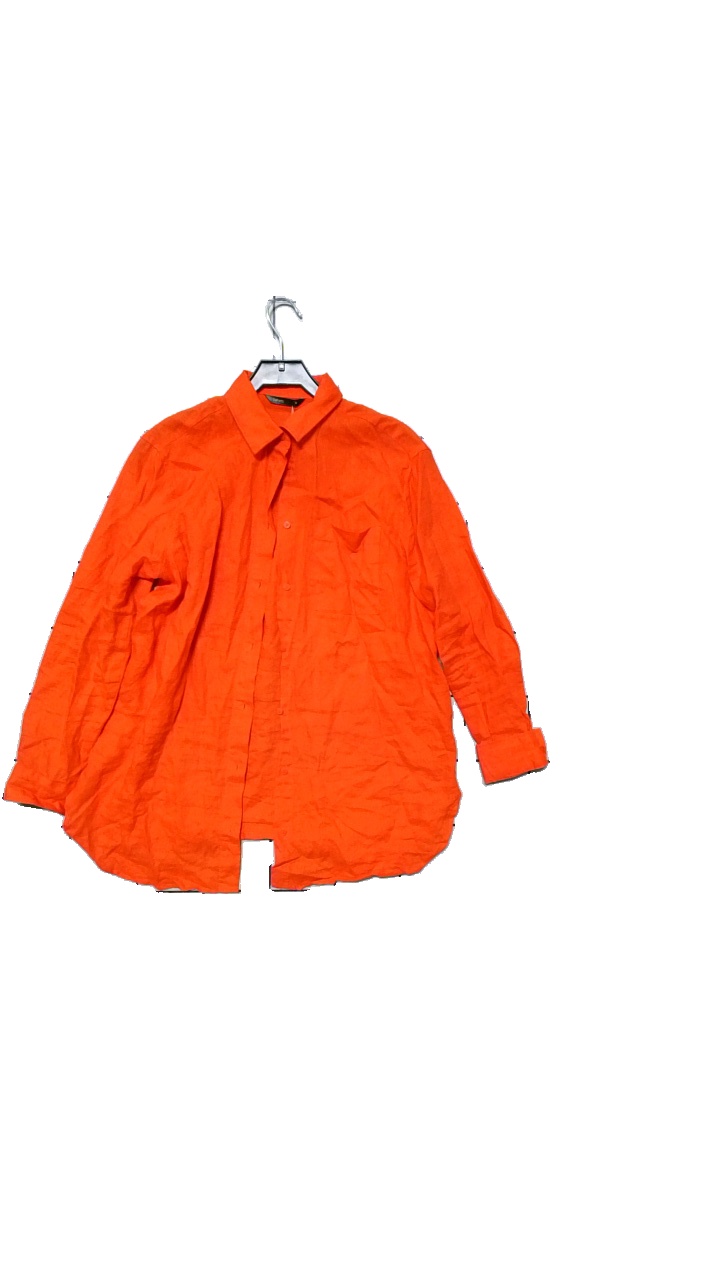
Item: Blouse (Ladies)
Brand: Defacto
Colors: Red
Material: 100% linen
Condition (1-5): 5
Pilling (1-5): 5
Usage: Reuse
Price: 150-250